Hak-ju Lee

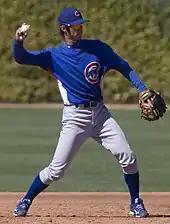
Lee with the Chicago Cubs in 2010

Lee was signed out of South Korea by the Chicago Cubs in May 2008 at age 17, receiving a signing bonus of $1.15 million. He made his debut in the Cubs system for the Low-A Boise Hawks in 2009 after recovering from Tommy John surgery. He batted .330/.399/.420 with 2 home runs and 33 RBI in 68 games for Boise.